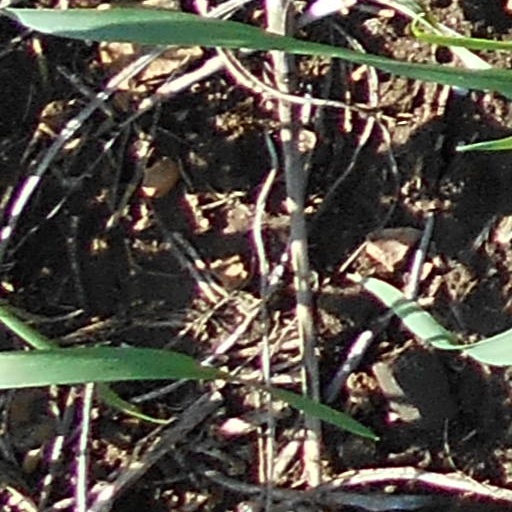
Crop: wheat